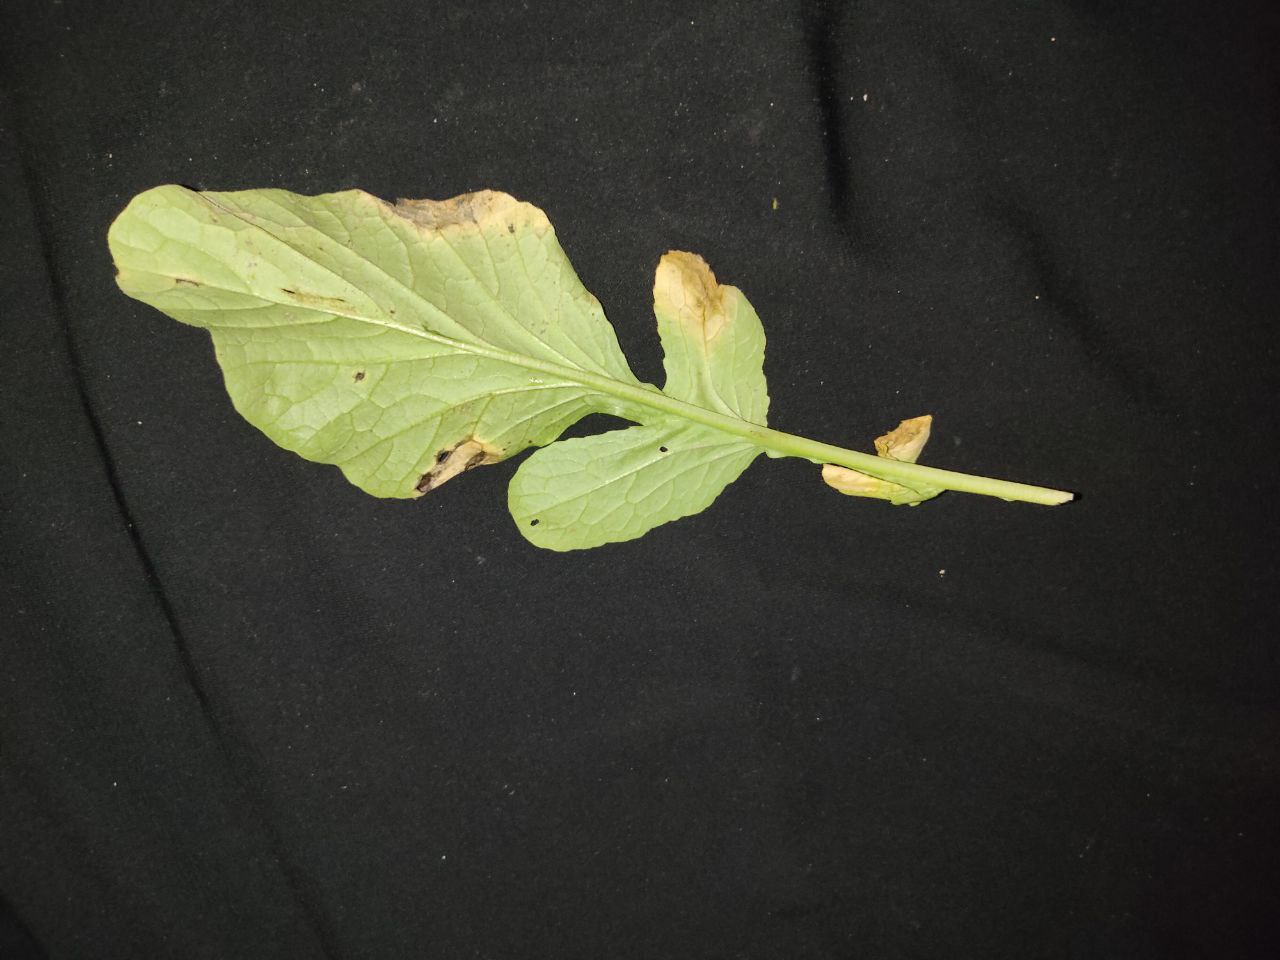
Label: Downey mildew